Augie March

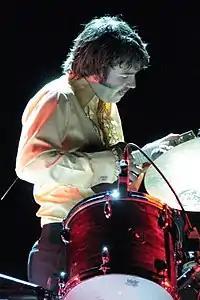
David Williams on drums for Augie March, Canberra, November 2007.

Augie March returned to the studio in 2004 to record their third album, "Moo, You Bloody Choir". The band worked with two producers, McKercher and Eric Drew Feldman, and recorded in Melbourne, San Francisco, and their own studio in Nagambie, Victoria. Donovan explained this suited the band's style; they co-produced their albums, as they were interested in improving production. It enabled them to work at their own pace. Also during that time BMG merged with Sony Music Australia, hence the gap of three-and-a-half years since "Strange Bird".